Miguel Arcángel Roscigna

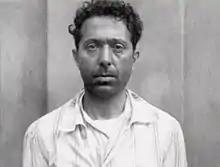

Miguel Arcángel Roscigna (1891–1936) was a blacksmith, politician, fugitive, and a militant Argentine anarchist who was notable for his activity in Argentine expropriative anarchism.